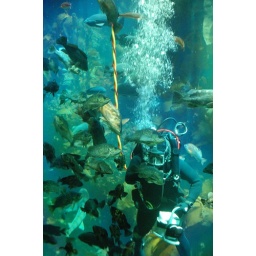
A diver feeds and interacts with the fish in the kelp forest aquarium at Monterrey Bay Aquarium.